Royal Palace of Brussels

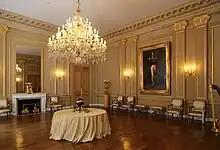
Pillar Room

Located on the site of the former , the Grand Staircase was designed by Alphonse Balat in 1868 and 1872. In front of the central flight, in a false loggia, dominates a statue of "Peace" in the guise of Minerva made by the sculptor Charles-Auguste Fraikin in 1877. The steps are made of white marble and the banisters of green marble enhanced with bronze decoration.